Gustav Ferdinand Hertz

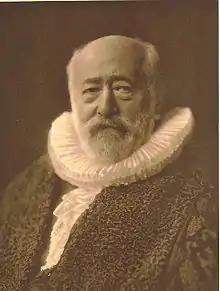
Gustav F. Hertz (1904)

Gustav Ferdinand Hertz (born August 2, 1827, as David Gustav Hertz in Hamburg, died September 8, 1914) was a German lawyer and senator of the Free Imperial City of Hamburg. He was the father of the pioneering physicist Heinrich Hertz.